Mark Alsop

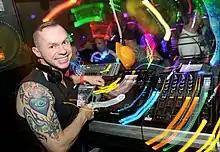
Djing at a hotel in 2012

His remixing work began in 1991. He has worked with Paul Goodyear and has remixed tracks for Janet Jackson, M People, The Human League and Peter Blakely. He has worked on remixes for both international and Australian labels including Hot Tracks, Disco Tech, Rhythm Stick, ACE and X Mix.